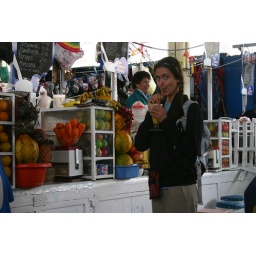
Carlyn really enjoying a fruit drink at the central market in Cusco